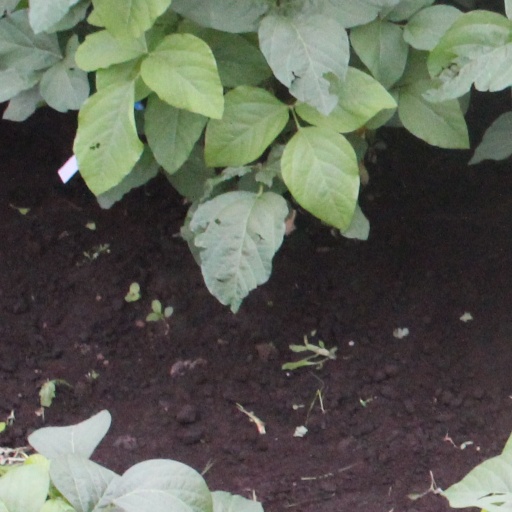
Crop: soybean